Laguiole knife

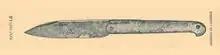
"Lagiole droit", the earliest form of laguiole knife

The Laguiole knife (locally ) is a traditional Occitan pocketknife originally produced in the "knife city" of Thiers, source of 70% of France's cutting tool production, as well as the small village of Laguiole, both located in the Massif Central region of France. Laguiole in this instance does not refer to any knife brand in France, where use of the name is not legally restricted, but to a generic type of traditional slipjoint knife of a sort associated with this French region, now made worldwide.